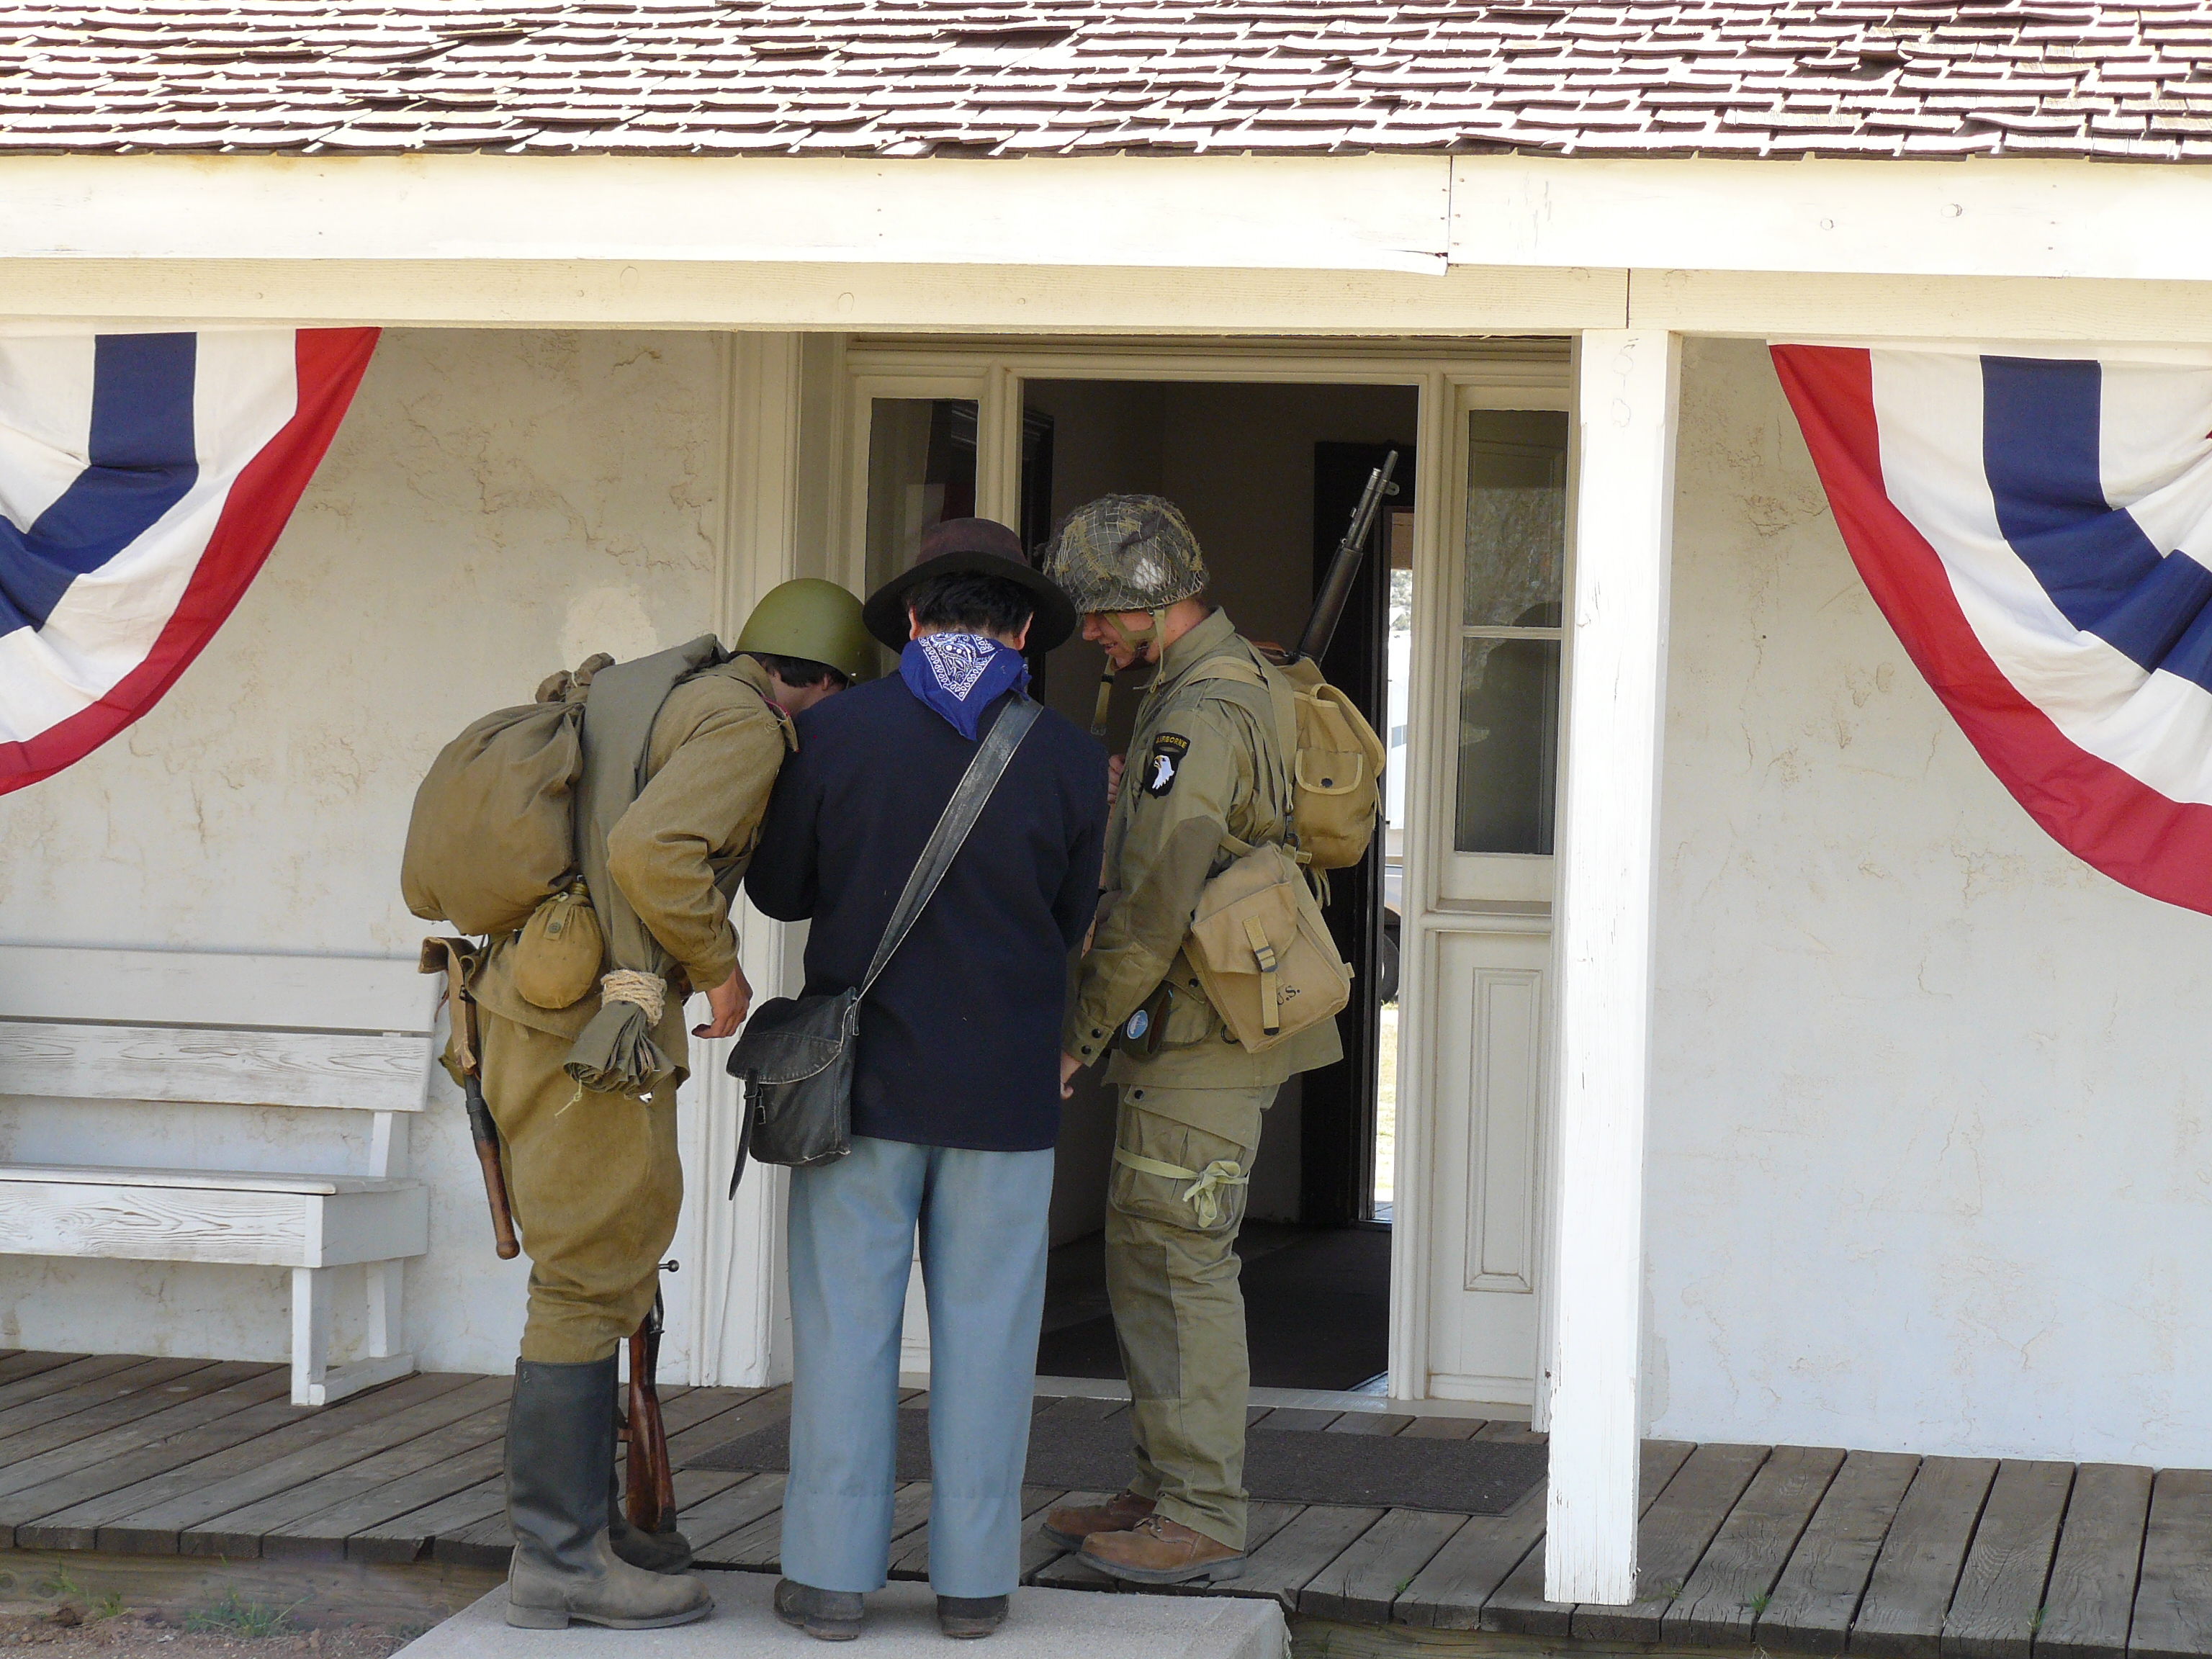
people, docentjoyce, historyofuswars, livinghistory, arizonastateparks, historyofthesoldier, historicalencampments